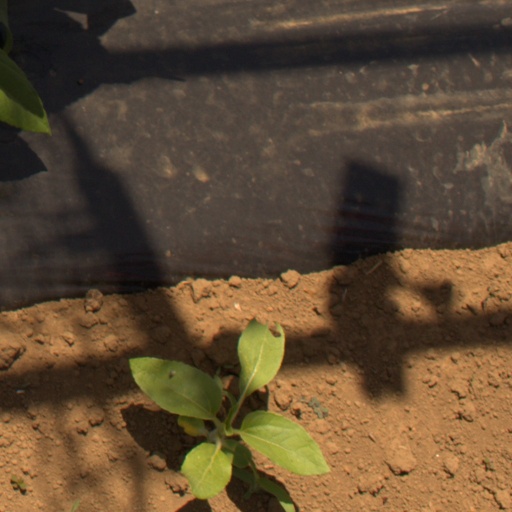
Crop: Jerusalem artichoke